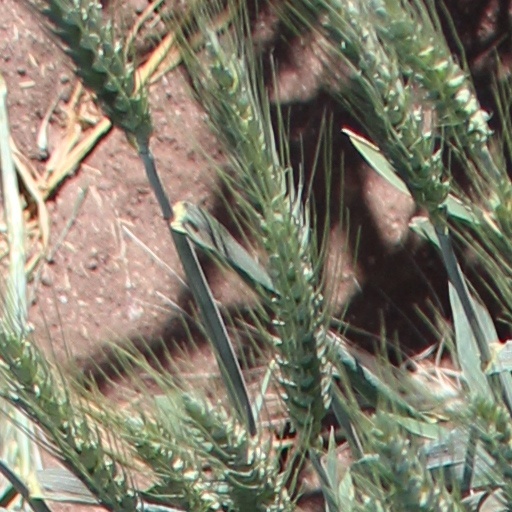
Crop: wheat